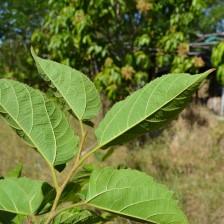
Variety: TaiwanStraberry